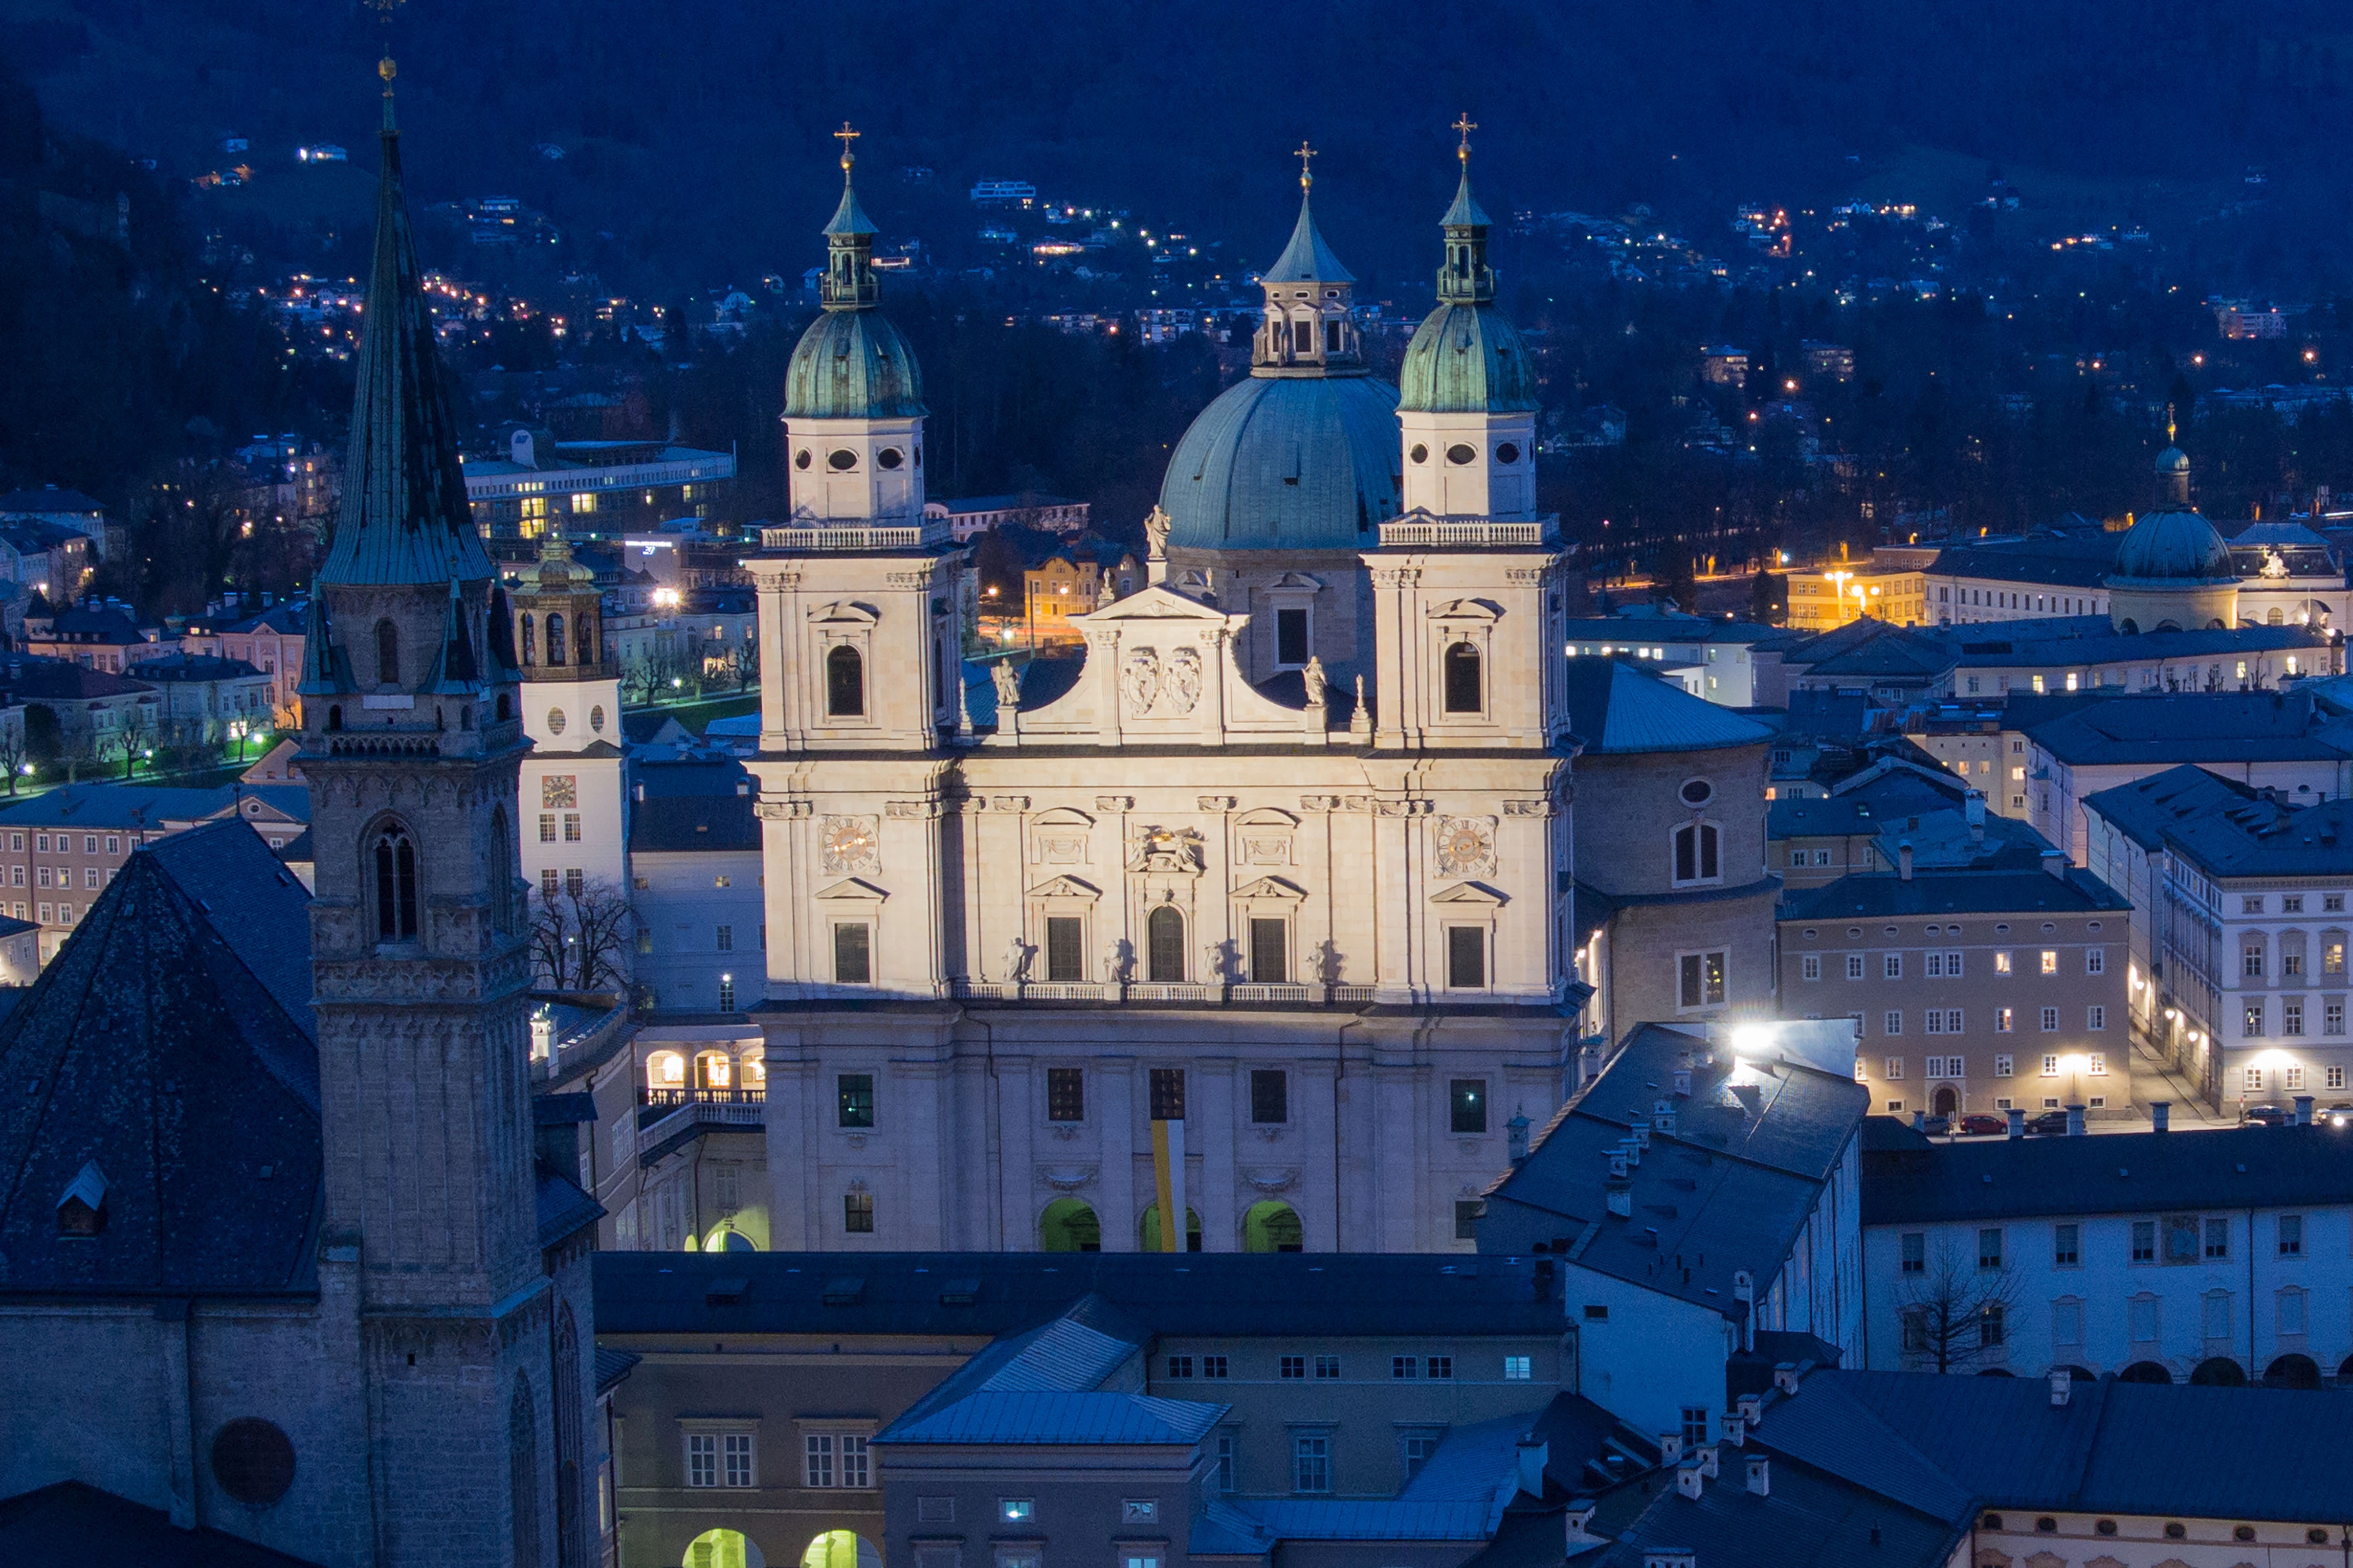
night, building, chateau, cityscape, evening, castle, landmark, cathedral, illuminated, austria, salzburg, abendstimmung, salzburg cathedral